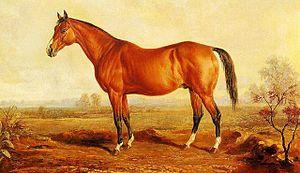
Le Temple de la renommée des courses américaines a été fondé en 1951 à Saratoga Springs, dans l'état de New York, pour honorer les chevaux, entraîneurs et jockeys des courses de pur-sang.